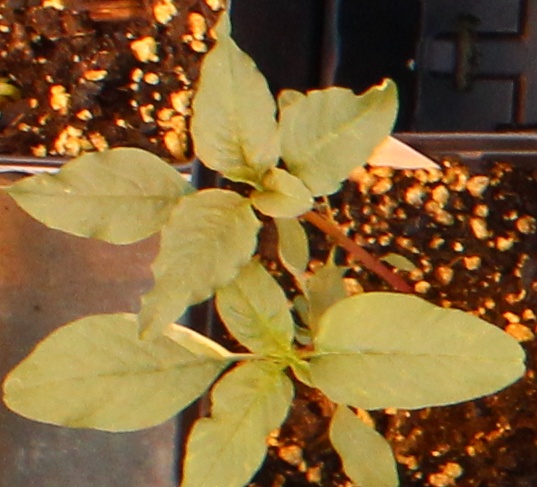
Label: Waterhemp